Gay characters in fiction

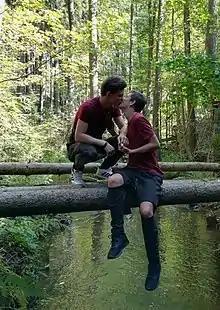
Two men kissing, celebrating Pride on a tree in June 2019

In U.S. television and other media, gay or lesbian characters tend to die or meet another unhappy ending, such as becoming insane, more often than other characters. Fans call this trope "bury your gays" or more specifically "dead lesbian syndrome". Increasing awareness and criticism of the trope has made creators attempt to avoid it. In 2018, "" aired an episode in which a gay character played by Wilson Cruz was killed. Immediately after the episode aired, Cruz, GLAAD, and the showrunners released reassuring statements intimating that the character's death may not be final, with specific reference to avoiding this trope. Indeed, in the following season, Cruz's character returned from the dead by science-fictional means, and Cruz was added to the main cast. But efforts to avoid the trope may also limit the range of stories that are told about queer characters: When the final season of "She-Ra and the Princesses of Power" premiered in 2020, showrunner ND Stevenson said that they couldn't "see another gay character die on TV for the moment. Maybe one day we can have a tragic gay romance again, but that has been, like, the only norm for so long."